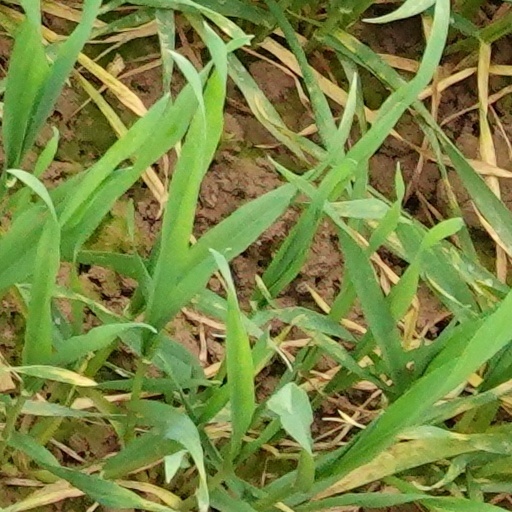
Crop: wheat